Tiverton (UK Parliament constituency)

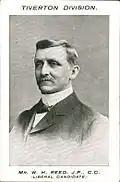
Reed

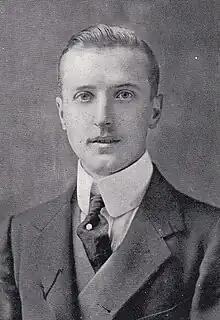
Walrond

Another General Election was required to take place before the end of 1915. The political parties had been making preparations for an election to take place and by July 1914, the following candidates had been selected;